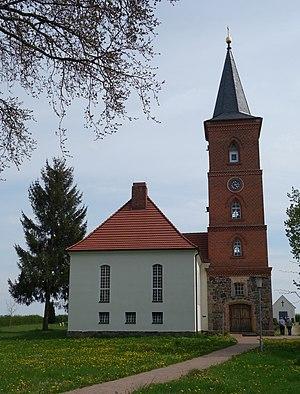
Vue du nord-ouest de l'église de Haage, commune de Mühlenberge, arrondissement Pays de la Havel, état fédéral de Brandebourg, Allemagne Object location52°